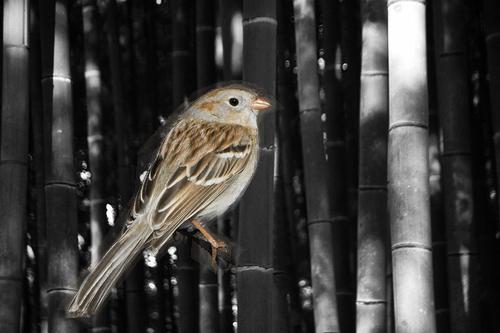
Bird species: Field_Sparrow
Bird type: landbird
Background: land